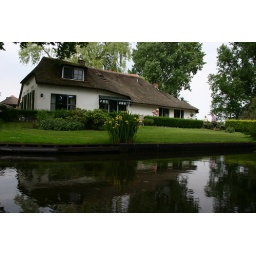
A typical house in this little town -- well groomed lawn, flowers in the garden and thatched-roof house.